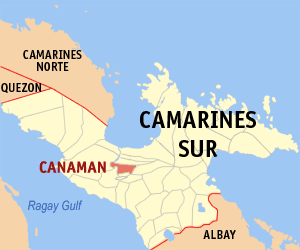
Canaman est une municipalité de la province de Camarines Sur, aux Philippines.